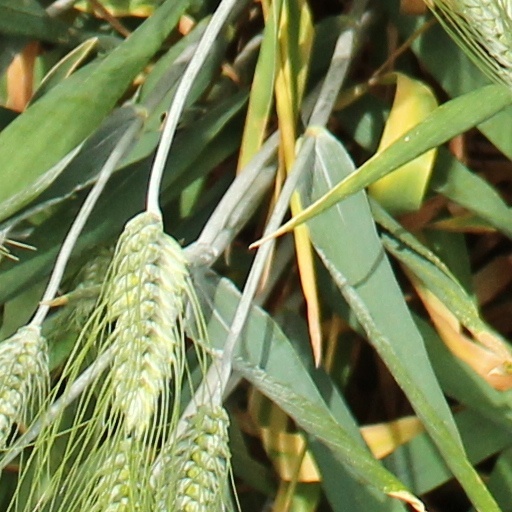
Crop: wheat